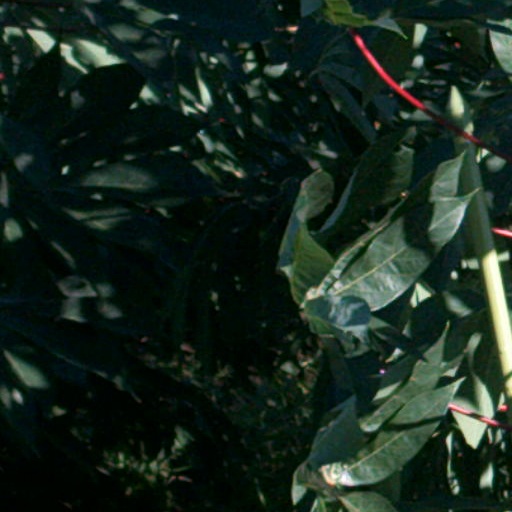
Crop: cassava